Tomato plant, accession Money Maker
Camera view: bottom (45 deg); turntable rotation: 120 degrees
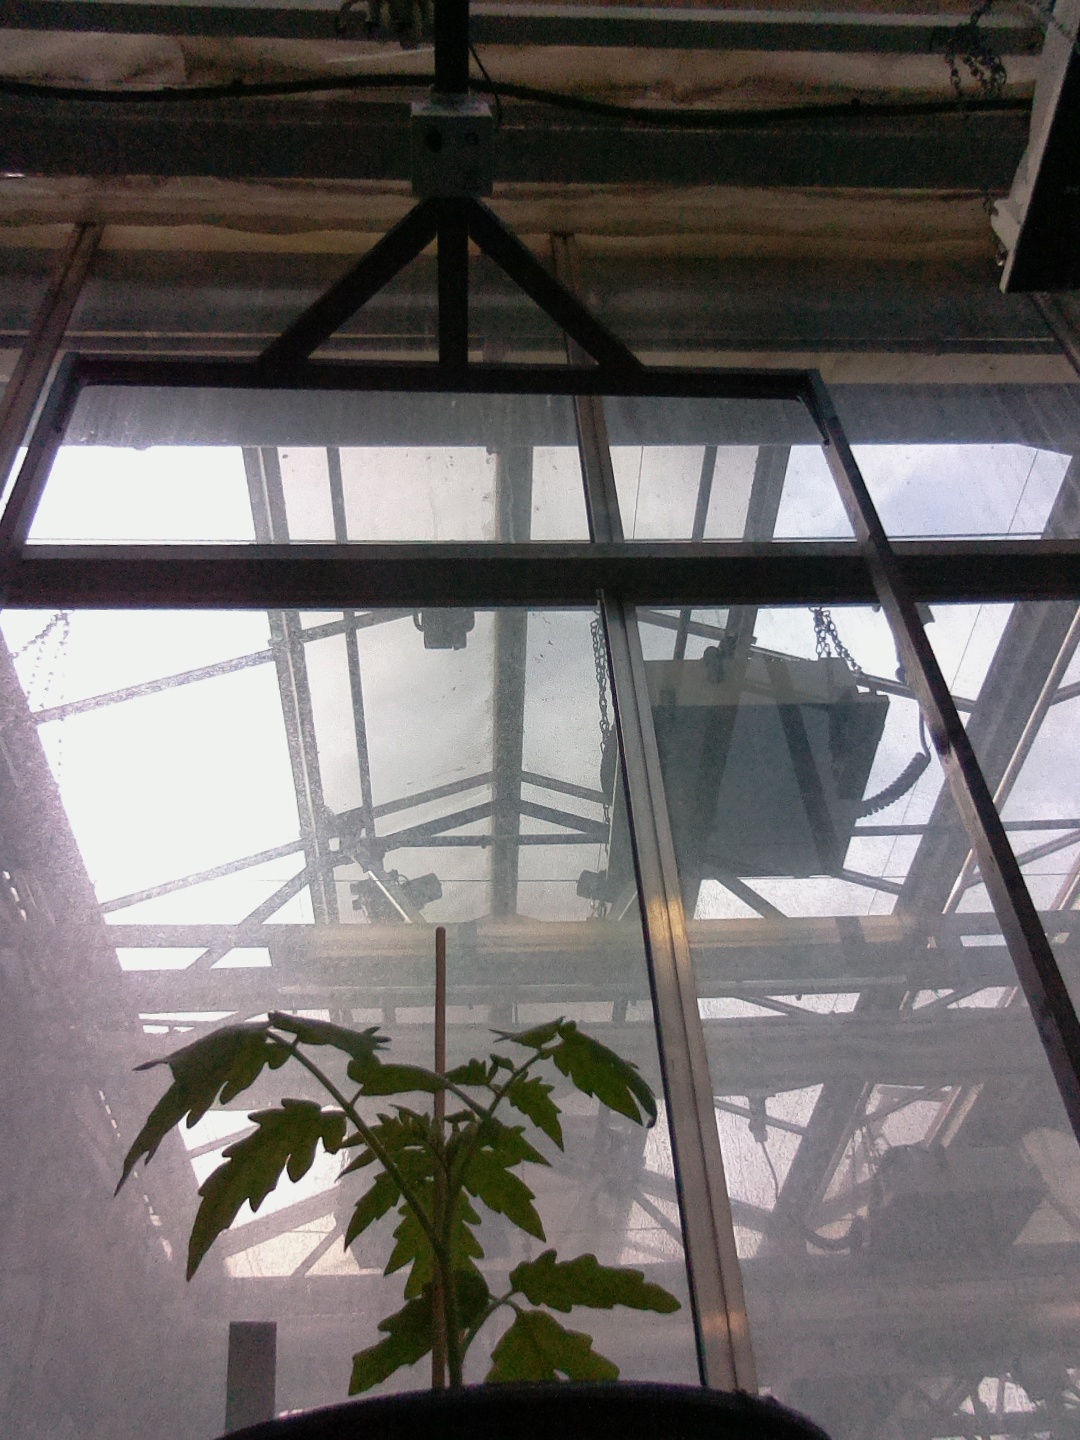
BBCH growth stage 13: 6 of true leaves visible